Tolkien and the Norse

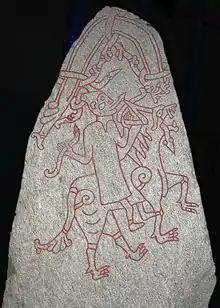
The jötunn Hyrrokin riding a wolf, on an image stone from the Hunnestad Monument, constructed in 985–1035 AD

The Tolkien scholar Tom Shippey states that Tolkien's spelling "warg" is a cross of Old Norse "vargr" and Old English "wearh". He notes that the words embody a shift in meaning from "wolf" to "outlaw": "vargr" carries both meanings, while "wearh" means "outcast" or "outlaw", but has lost the sense of "wolf". In Old Norse, "vargr" is derived from the Proto-Germanic root reconstructed as "*wargaz", ultimately derived from the Proto-Indo-European root reconstructed as "*werg̑ʰ-" "destroy". "Vargr" (compare modern Swedish "varg" "wolf") arose as a non-taboo name for "úlfr", the normal Old Norse term for "wolf". He writes that